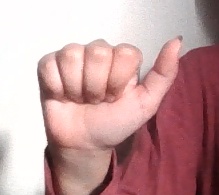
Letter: dhad